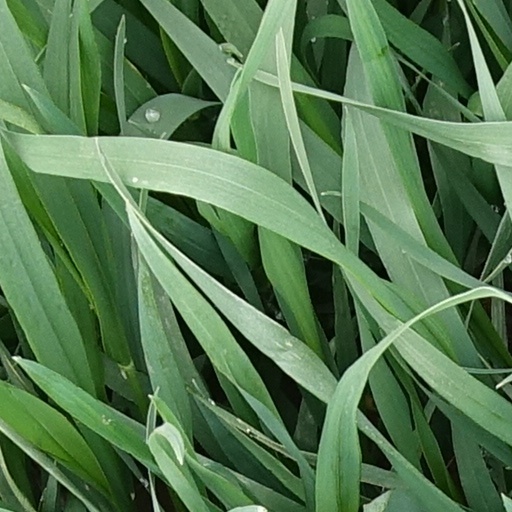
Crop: wheat